Los Angeles Memorial Coliseum

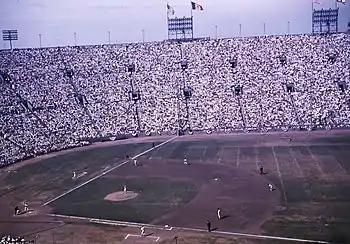
The Coliseum during the 1959 World Series (LA Dodgers and Chicago White Sox)

The former Cleveland Rams of the National Football League moved to the Coliseum in 1946, becoming the Los Angeles Rams; however, the team later moved again, first to Anaheim in 1980, then to St.Louis in 1995, only to move back to Los Angeles in 2016. The Los Angeles Dons of the All-America Football Conference played in the Coliseum from 1946 to 1949, when the franchise merged with its NFL cousins just before the two leagues merged. The Coliseum hosted the NCAA Men's Division I Outdoor Track and Field Championships in 1934, 1939, 1949, and 1955. It also hosted several Coliseum Relays and several Compton-Coliseum Invitational (track and field) events from the 1940s until the 1970s.